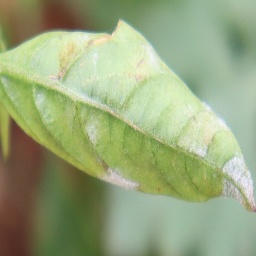
Label: powdery mildew